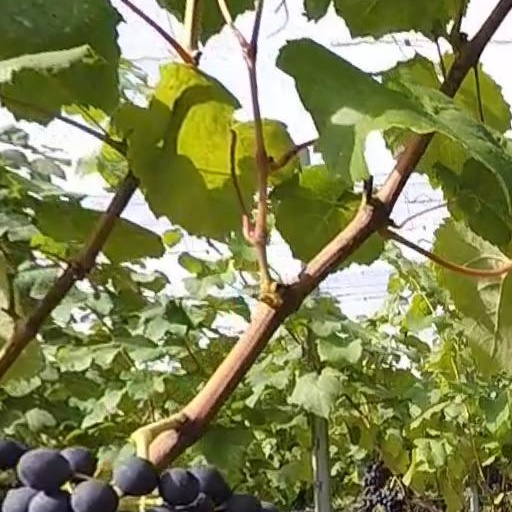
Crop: grape